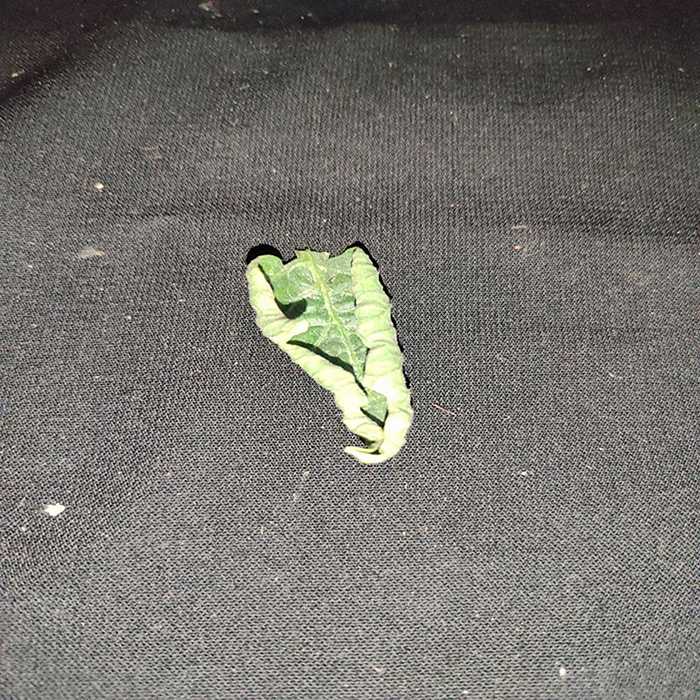
Plant: Tomato
Label: Tomato leaf curl virus